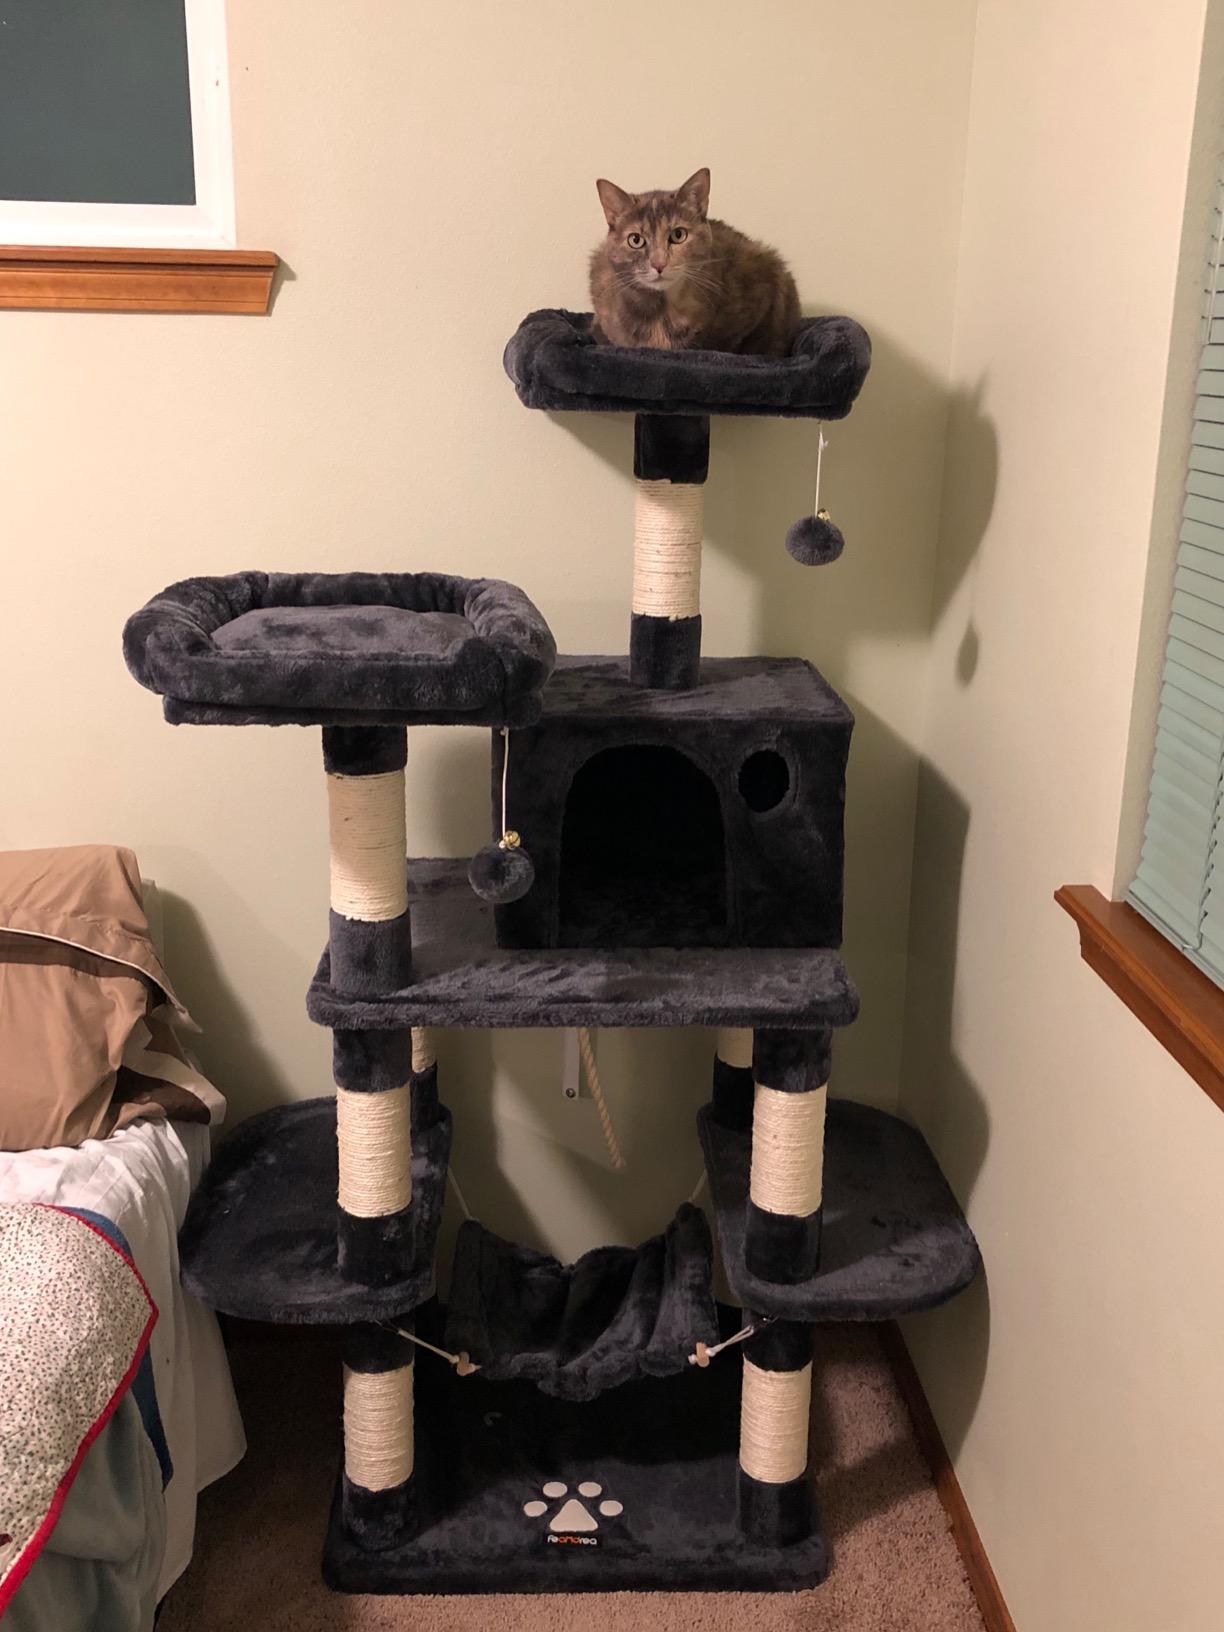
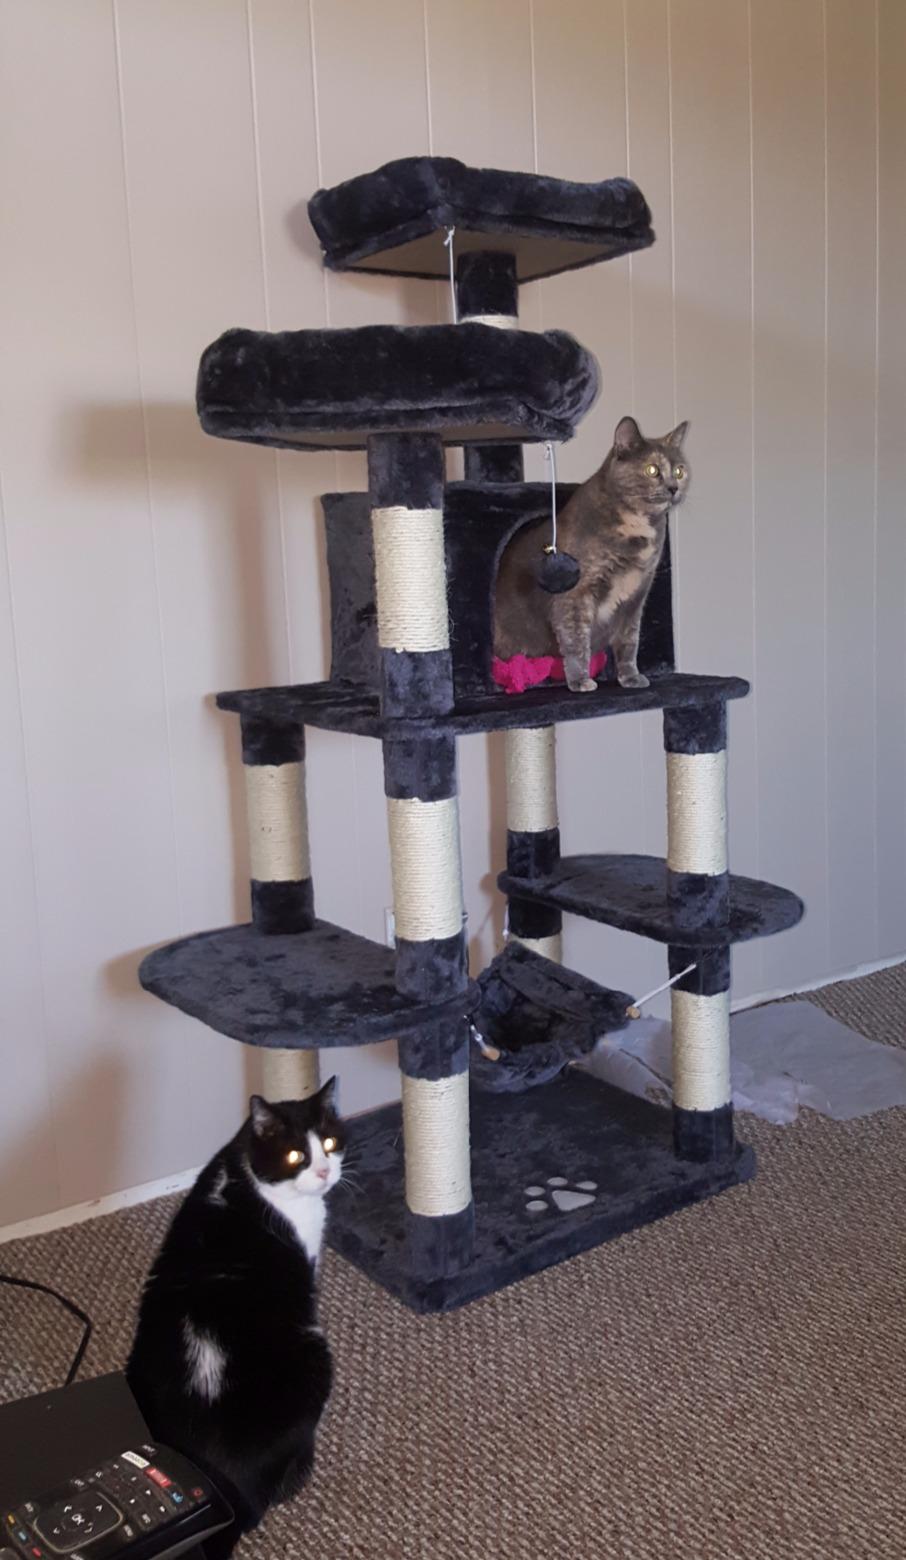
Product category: items_cat tree
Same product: yes